Answer in natural language. How many Sinks are visible in the scene? Choose between the following options: 3, 0, 1, 2 or 4
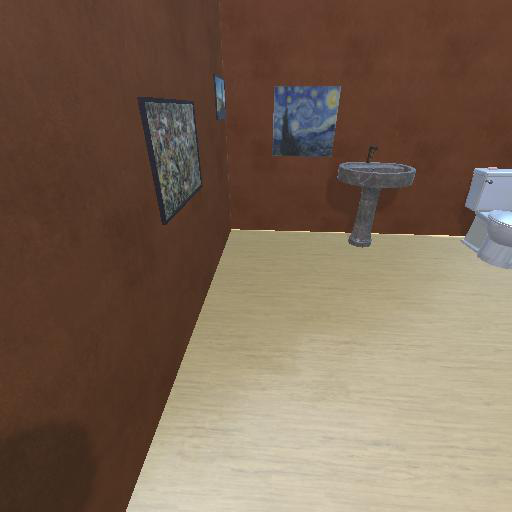
<answer>1</answer>